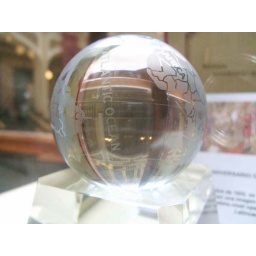
In the old post office building in Mexico City.